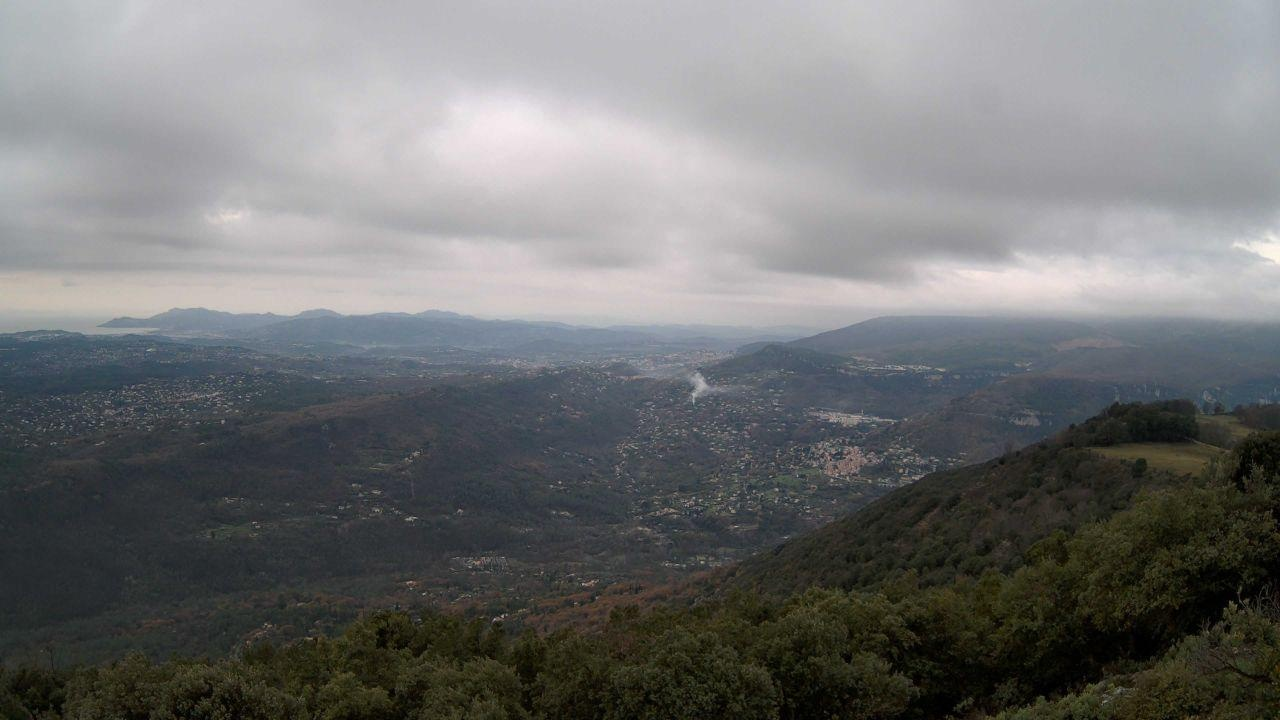
Fire: no
Smoke: yes